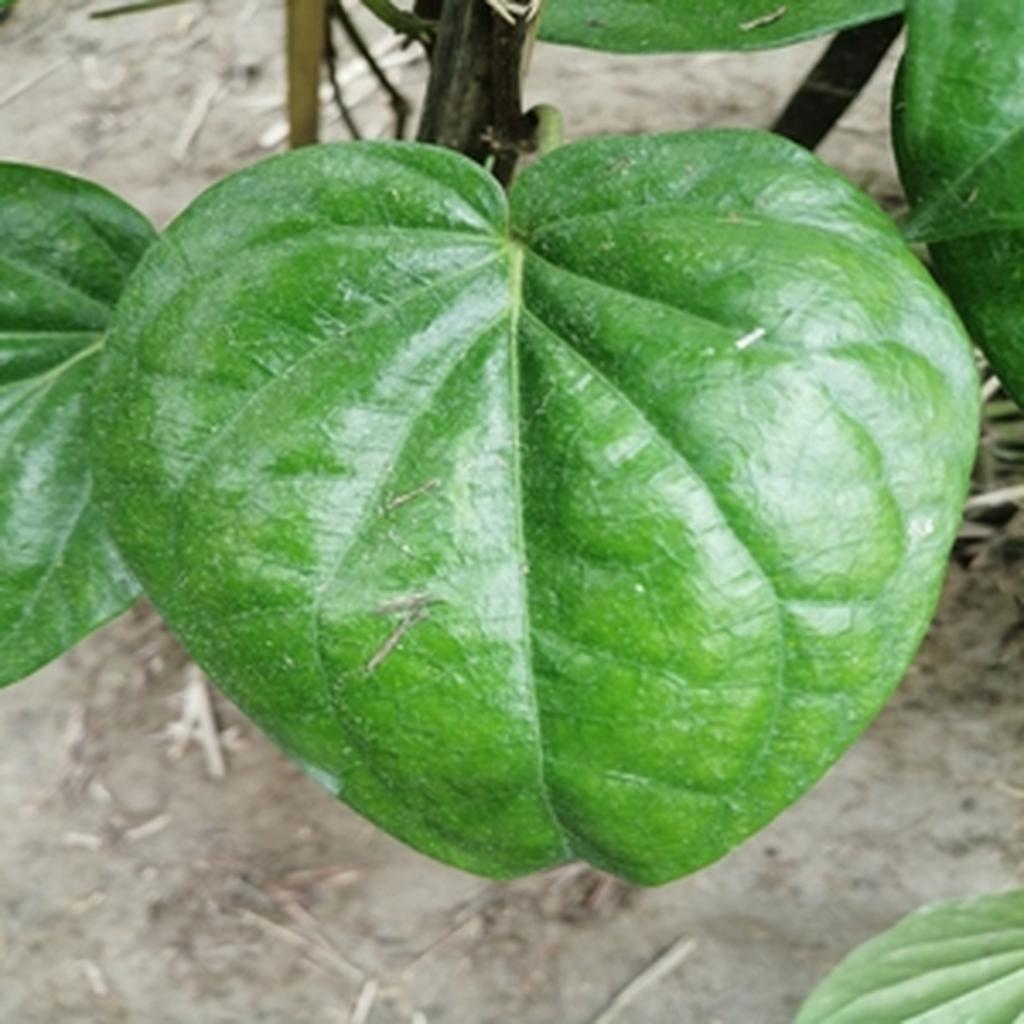
Label: Healthy_Leaf